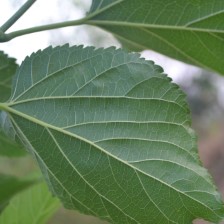
Variety: ChiangMaiBuriram60